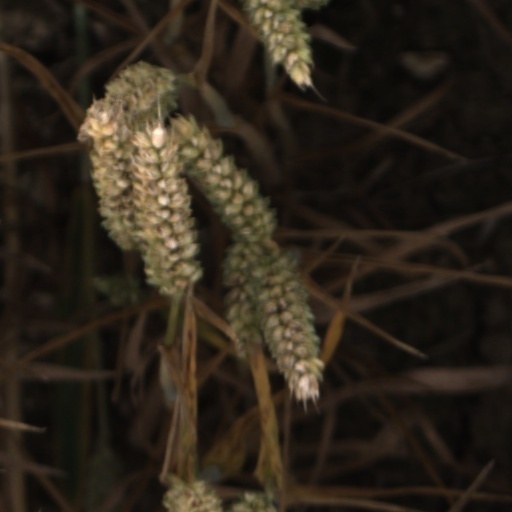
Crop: wheat